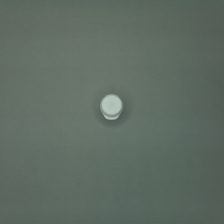
Color: white/transparent
Cap type: flip-top cap